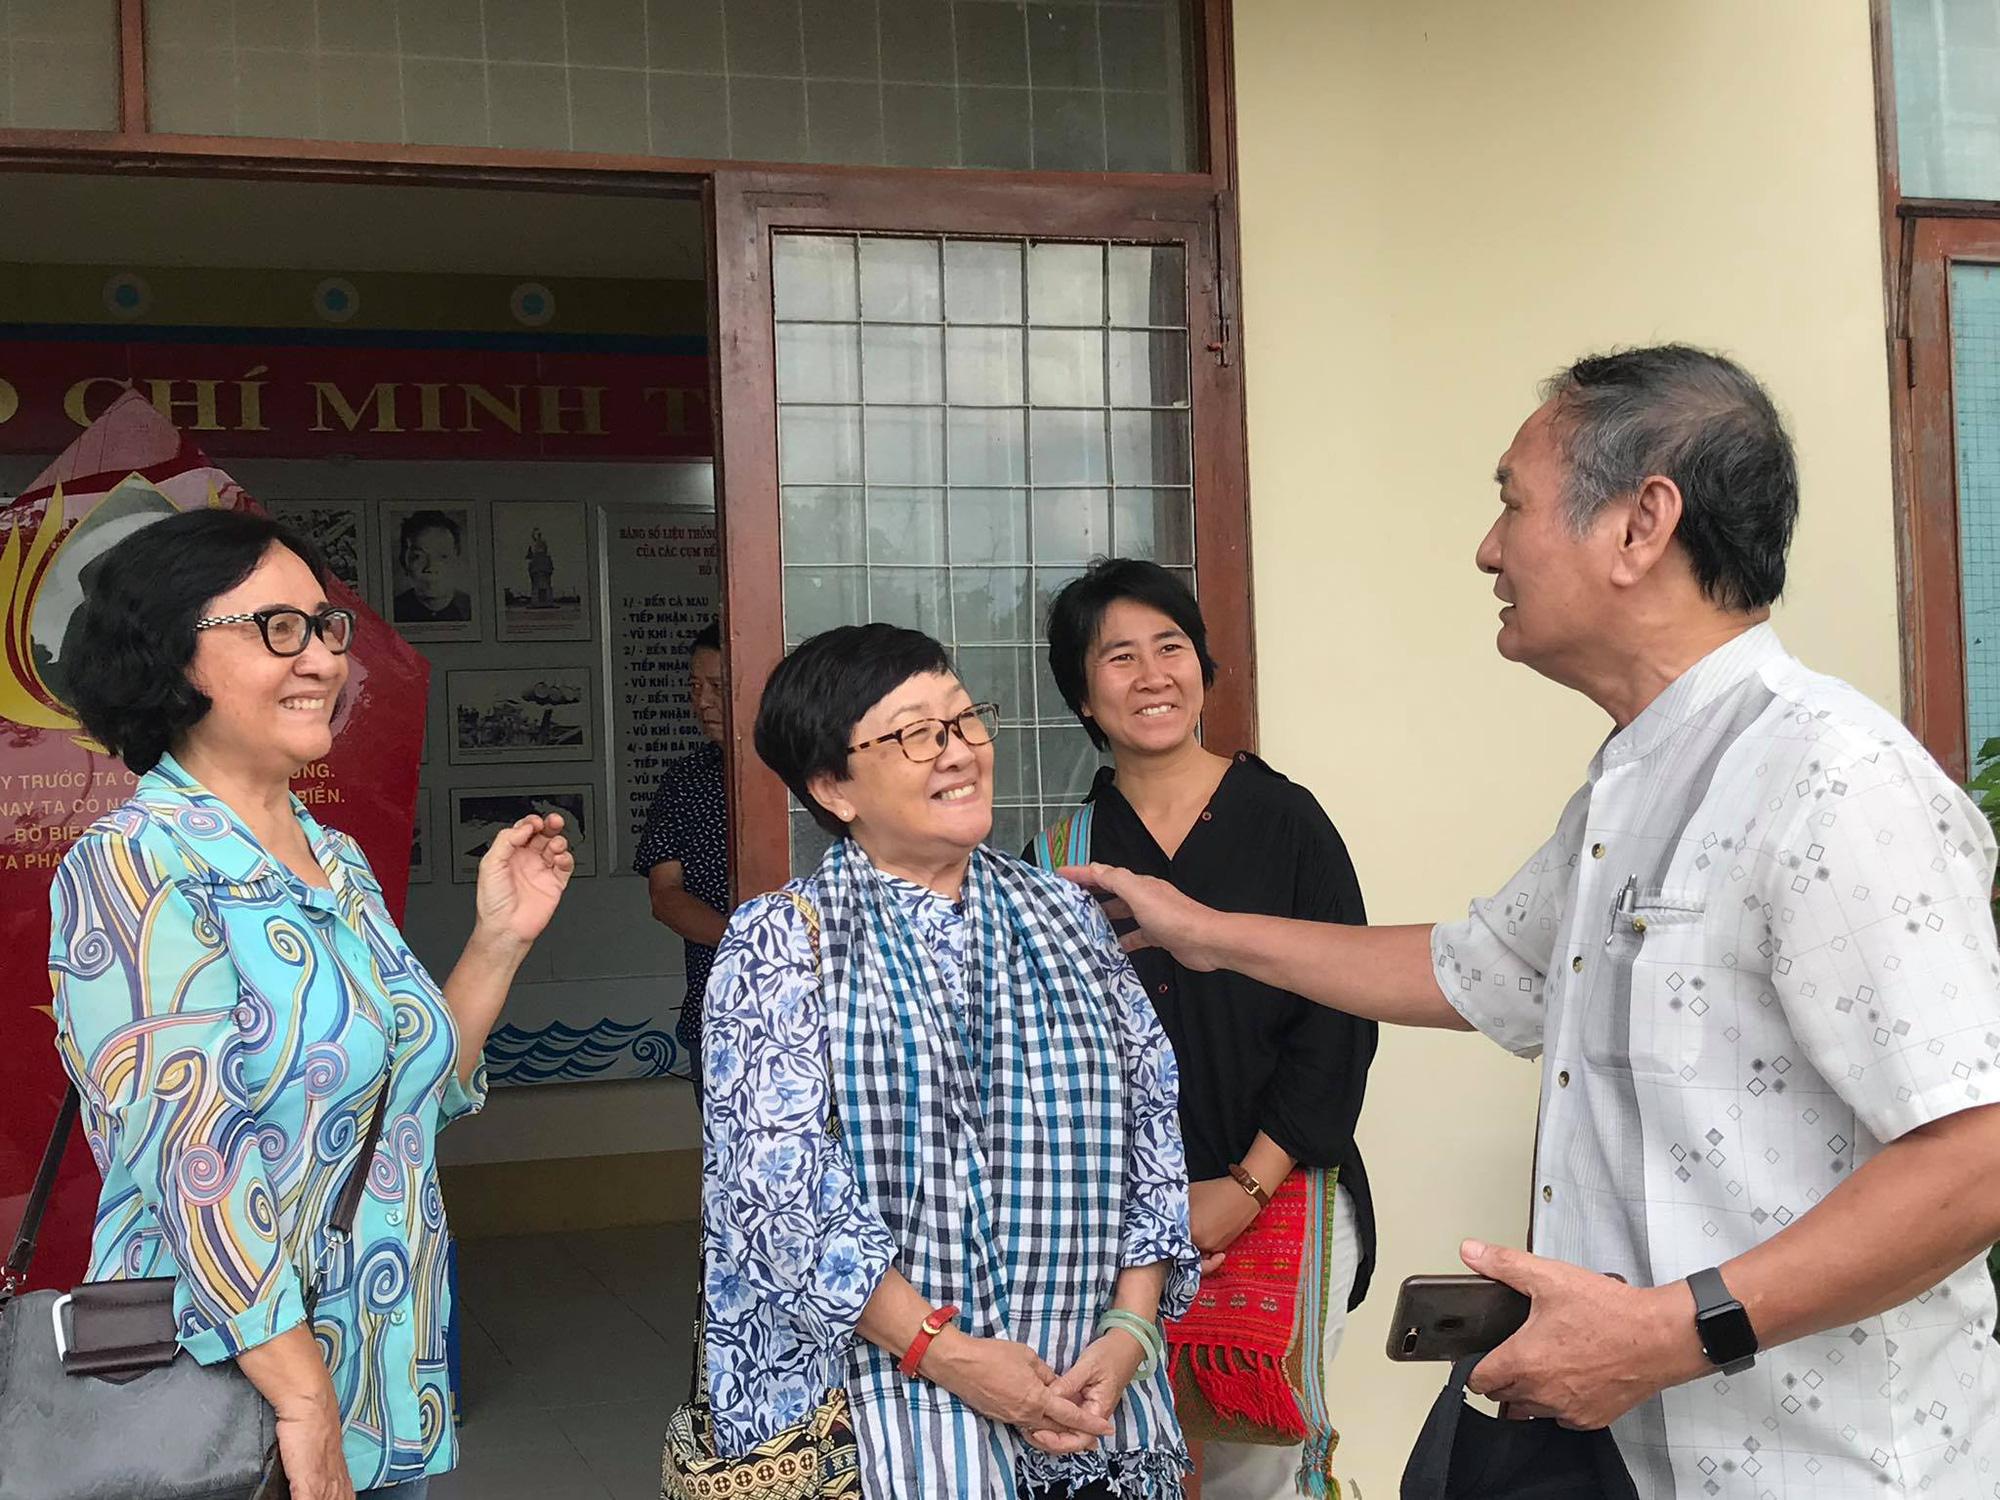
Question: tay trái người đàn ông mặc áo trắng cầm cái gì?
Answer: cầm chiếc điện thoại và cái mũ